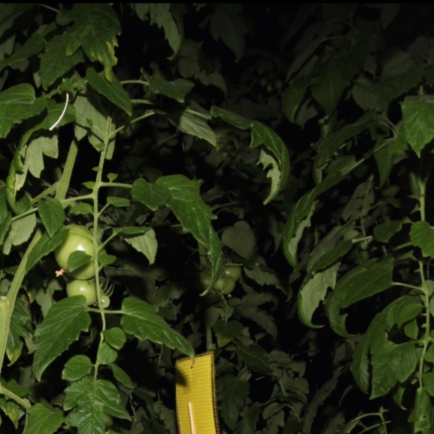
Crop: tomato